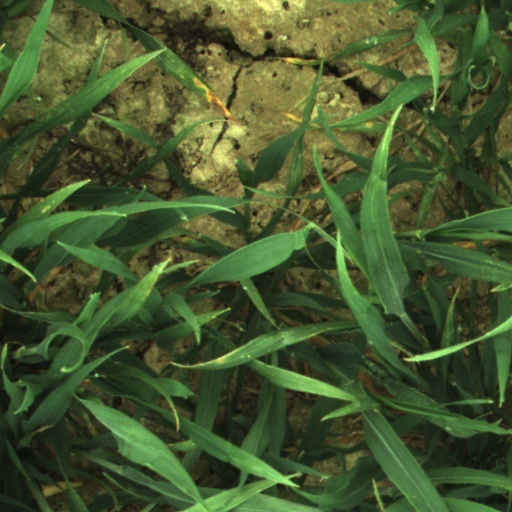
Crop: wheat